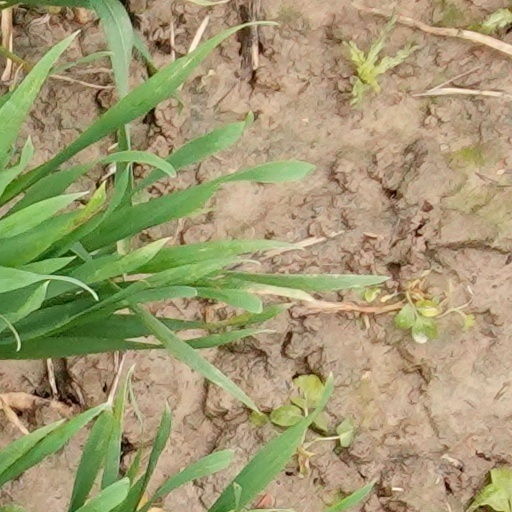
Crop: wheat